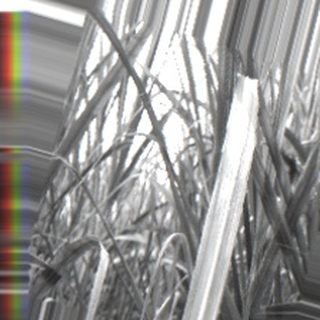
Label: sugarcane_bacterial_blight